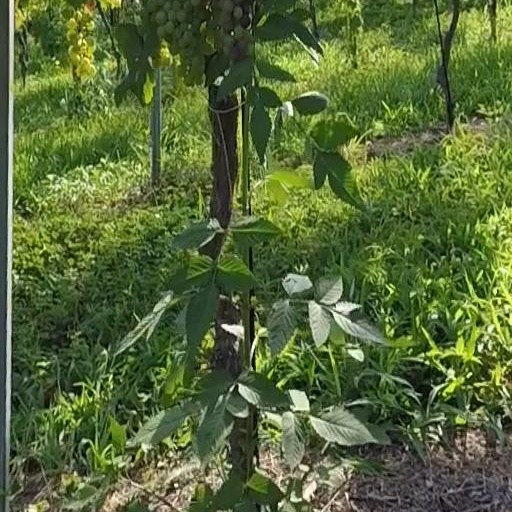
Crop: grape